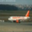
Label: airplane